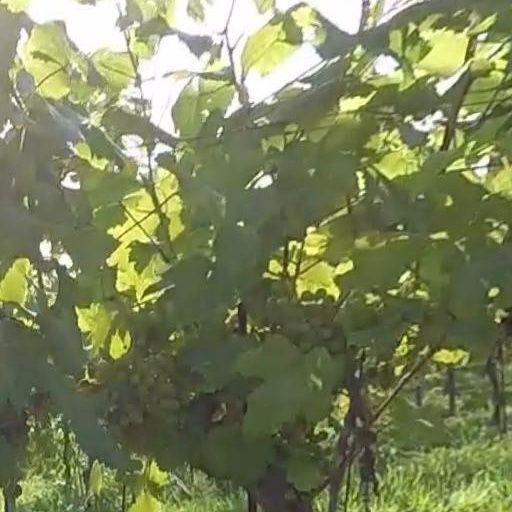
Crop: grape